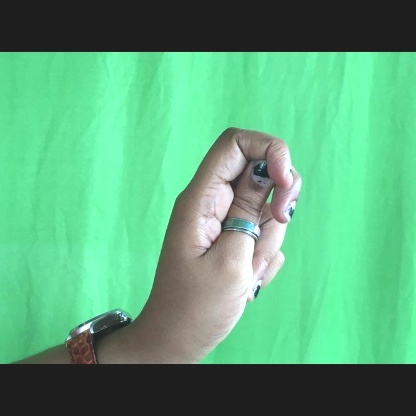
Mudra: Katakamukha